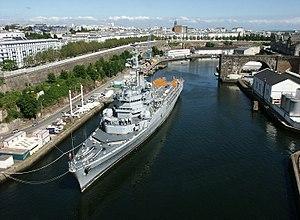
Le porte-hélicoptères Jeanne d'Arc en Penfeld à Brest (11 juin 2003)
Un navire-école est un navire destiné à la familiarisation ou à la découverte de la mer et de la navigation. Plusieurs marines marchandes et marines nationales possèdent leurs propres navires-écoles pour la formation des professionnels de la mer.
L’arsenal de Brest ou port militaire de Brest est une base navale de la Marine nationale française constituée d'un ensemble d’installations militaires et navales situé dans la rivière Penfeld, à Brest, dans la rade de Brest, dans le Finistère, en Bretagne. Il s’agit de la seconde base navale française, après celle de Toulon et devant celle de Cherbourg. Dans le langage populaire ouvrier brestois, l’arsenal de Brest est aussi appelé l’arsouil’.